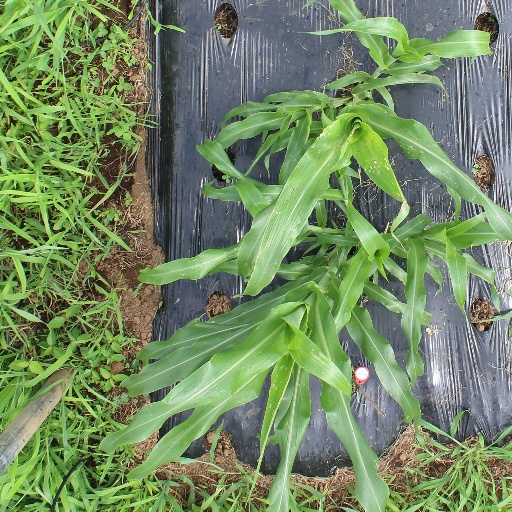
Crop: sorghum